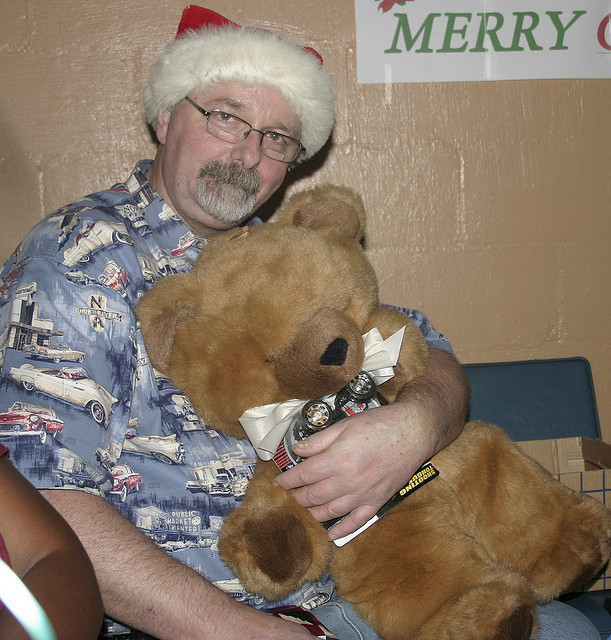
user: Given an image and a question. Answer the question in a short answer. Question: What are the blocks used to make that wall made out of? Short Answer:
assistant: brick